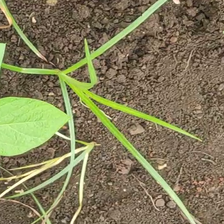
Weed species: Lavhala_(Cyperus_Rotundus)